Elisha

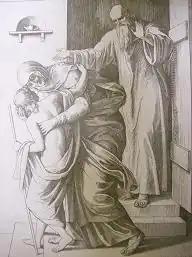
"Elisha raises the Shunamite woman's son", woodcut by Julius von Carolsfeld (1794–1872)

While Elisha lay on his death-bed in his own house, Jehoash of Israel, the grandson of Jehu, came to mourn over his approaching departure, and uttered the same words as those of Elisha when Elijah was taken away, indicating his value to him: "My father, my father! the chariot of Israel, and the horsemen thereof". Jehoash assists Elisha to fire an arrow eastwards from the window of his room, predicting as it lands: